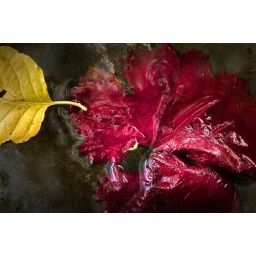
red leaf in water